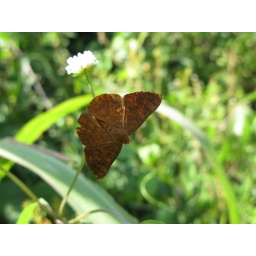
Nymphalid butterfly on a flower near Semuc Champey, Guatemala.